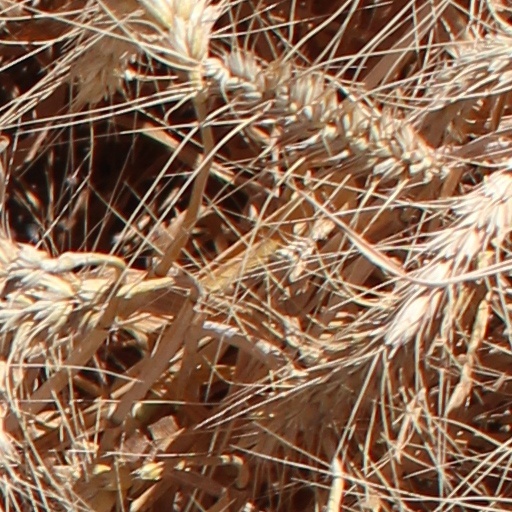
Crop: wheat